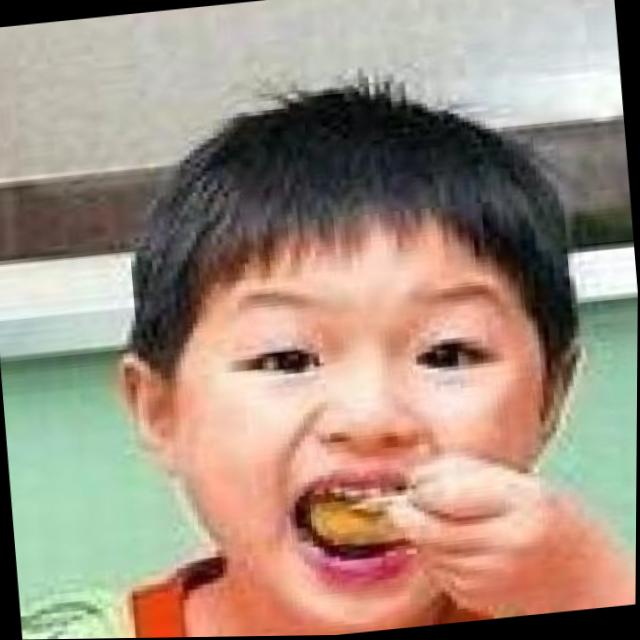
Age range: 0-12